Ted Prappas

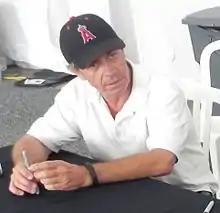
Prappas at the 2014 Indianapolis 500.

Theodore Panos Prappas (November 14, 1955 – April 22, 2022), was a driver in the CART Championship Car series. He raced in the 1991-1992 seasons with 26 career starts, including the 1992 Indianapolis 500. He finished in the top ten 4 times and his best career finish was in 6th position at the 1991 Grand Prix of Long Beach. He finished the 1991 season as runner-up to Jeff Andretti for Rookie of the Year.